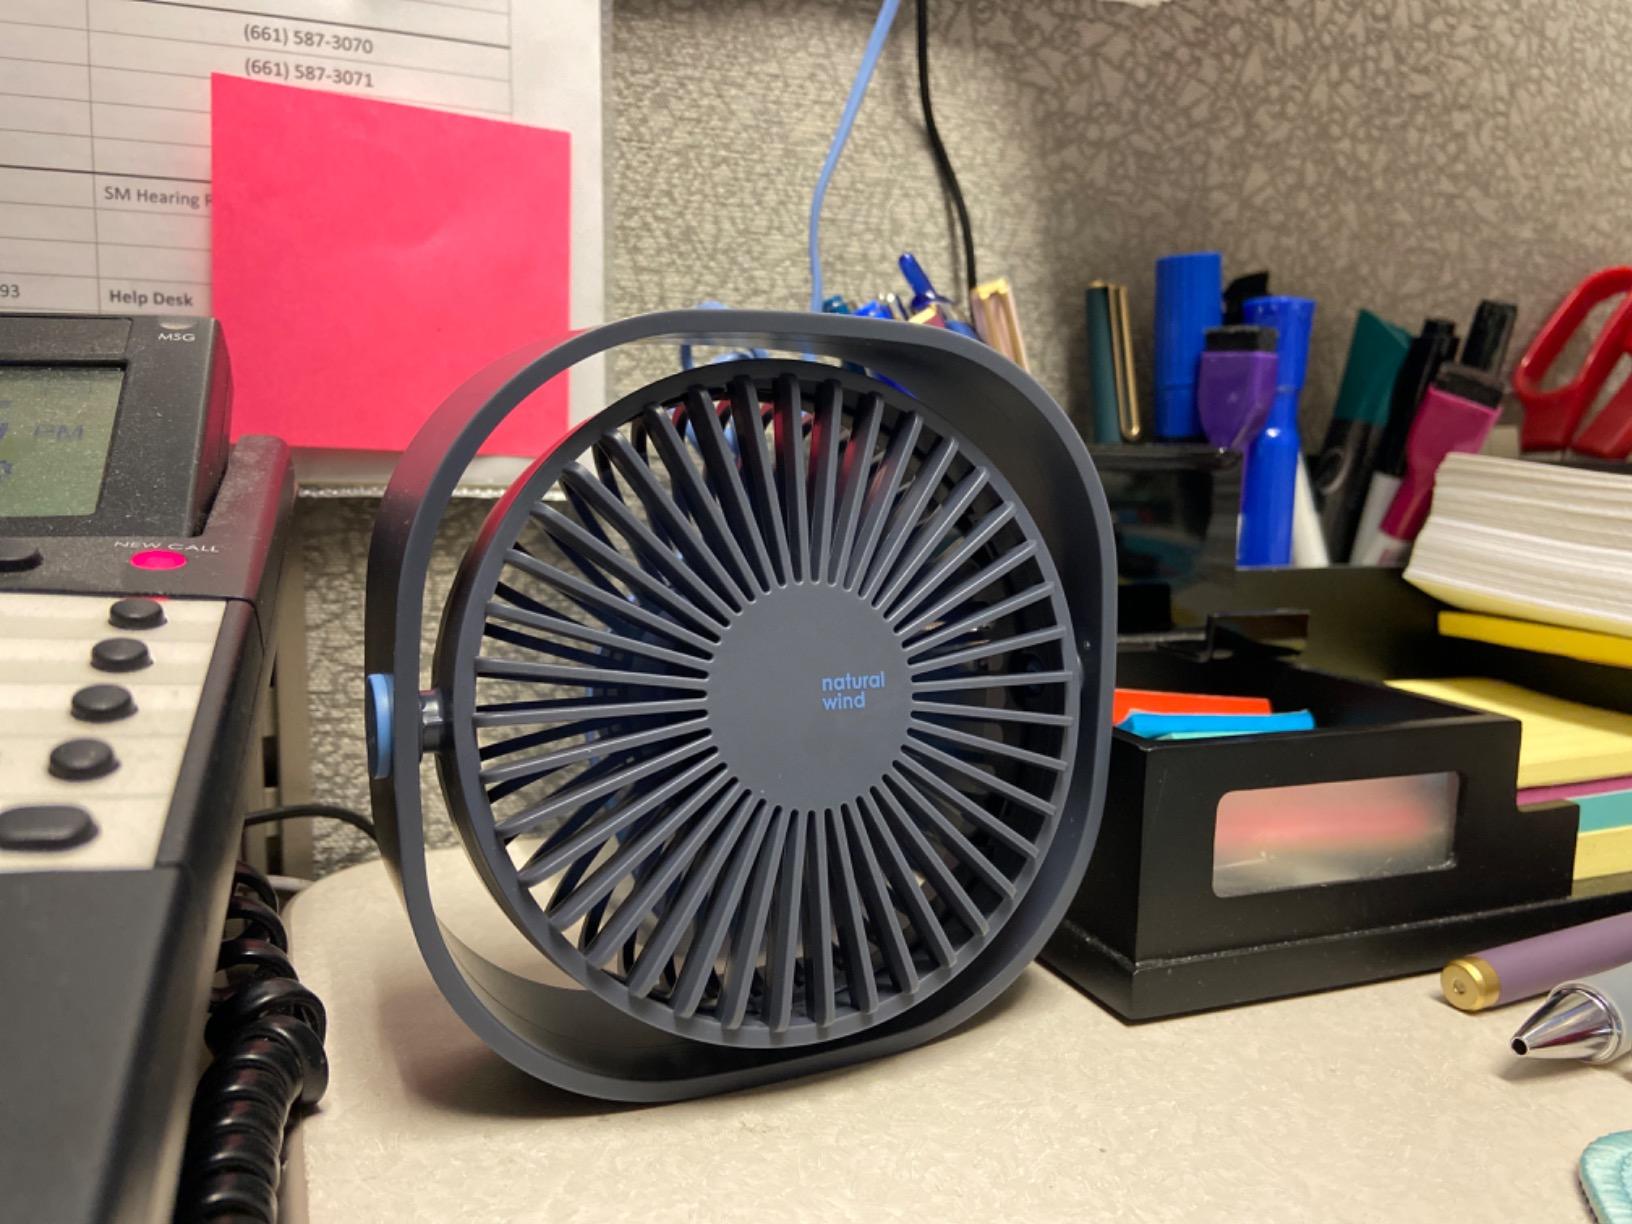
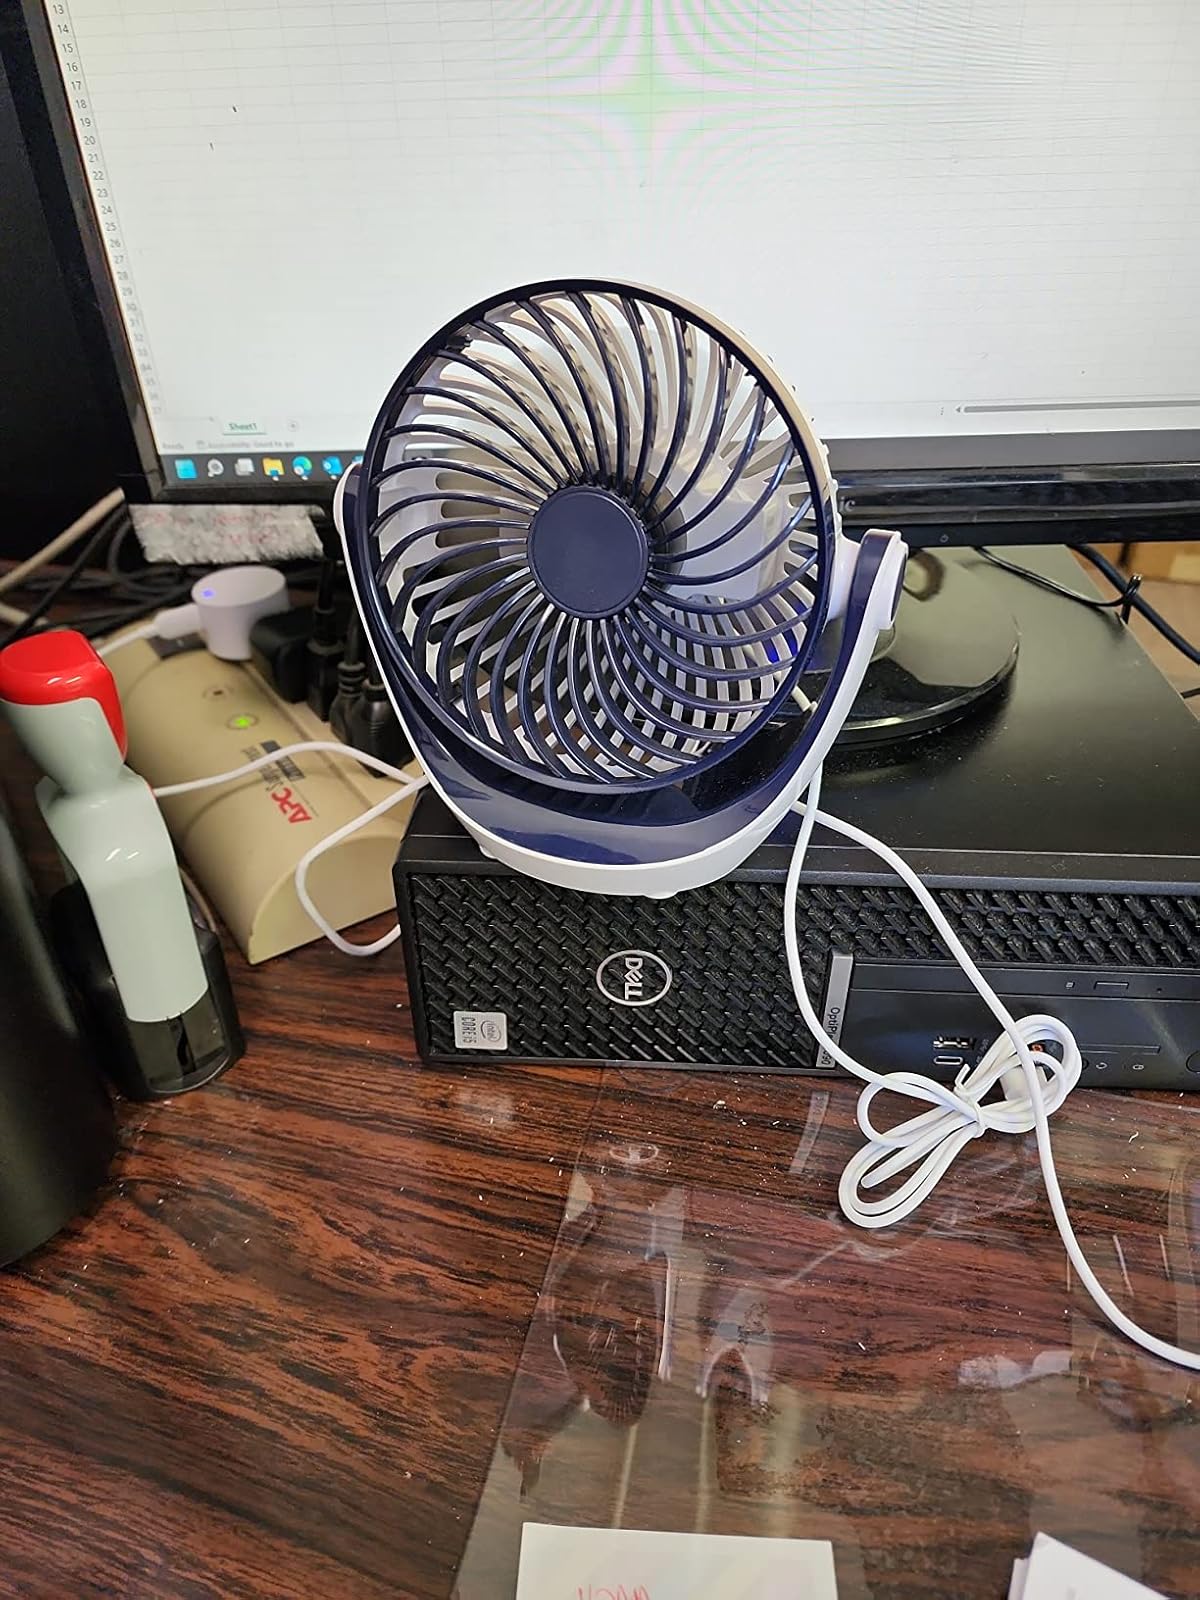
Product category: fan
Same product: no